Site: brandenburg
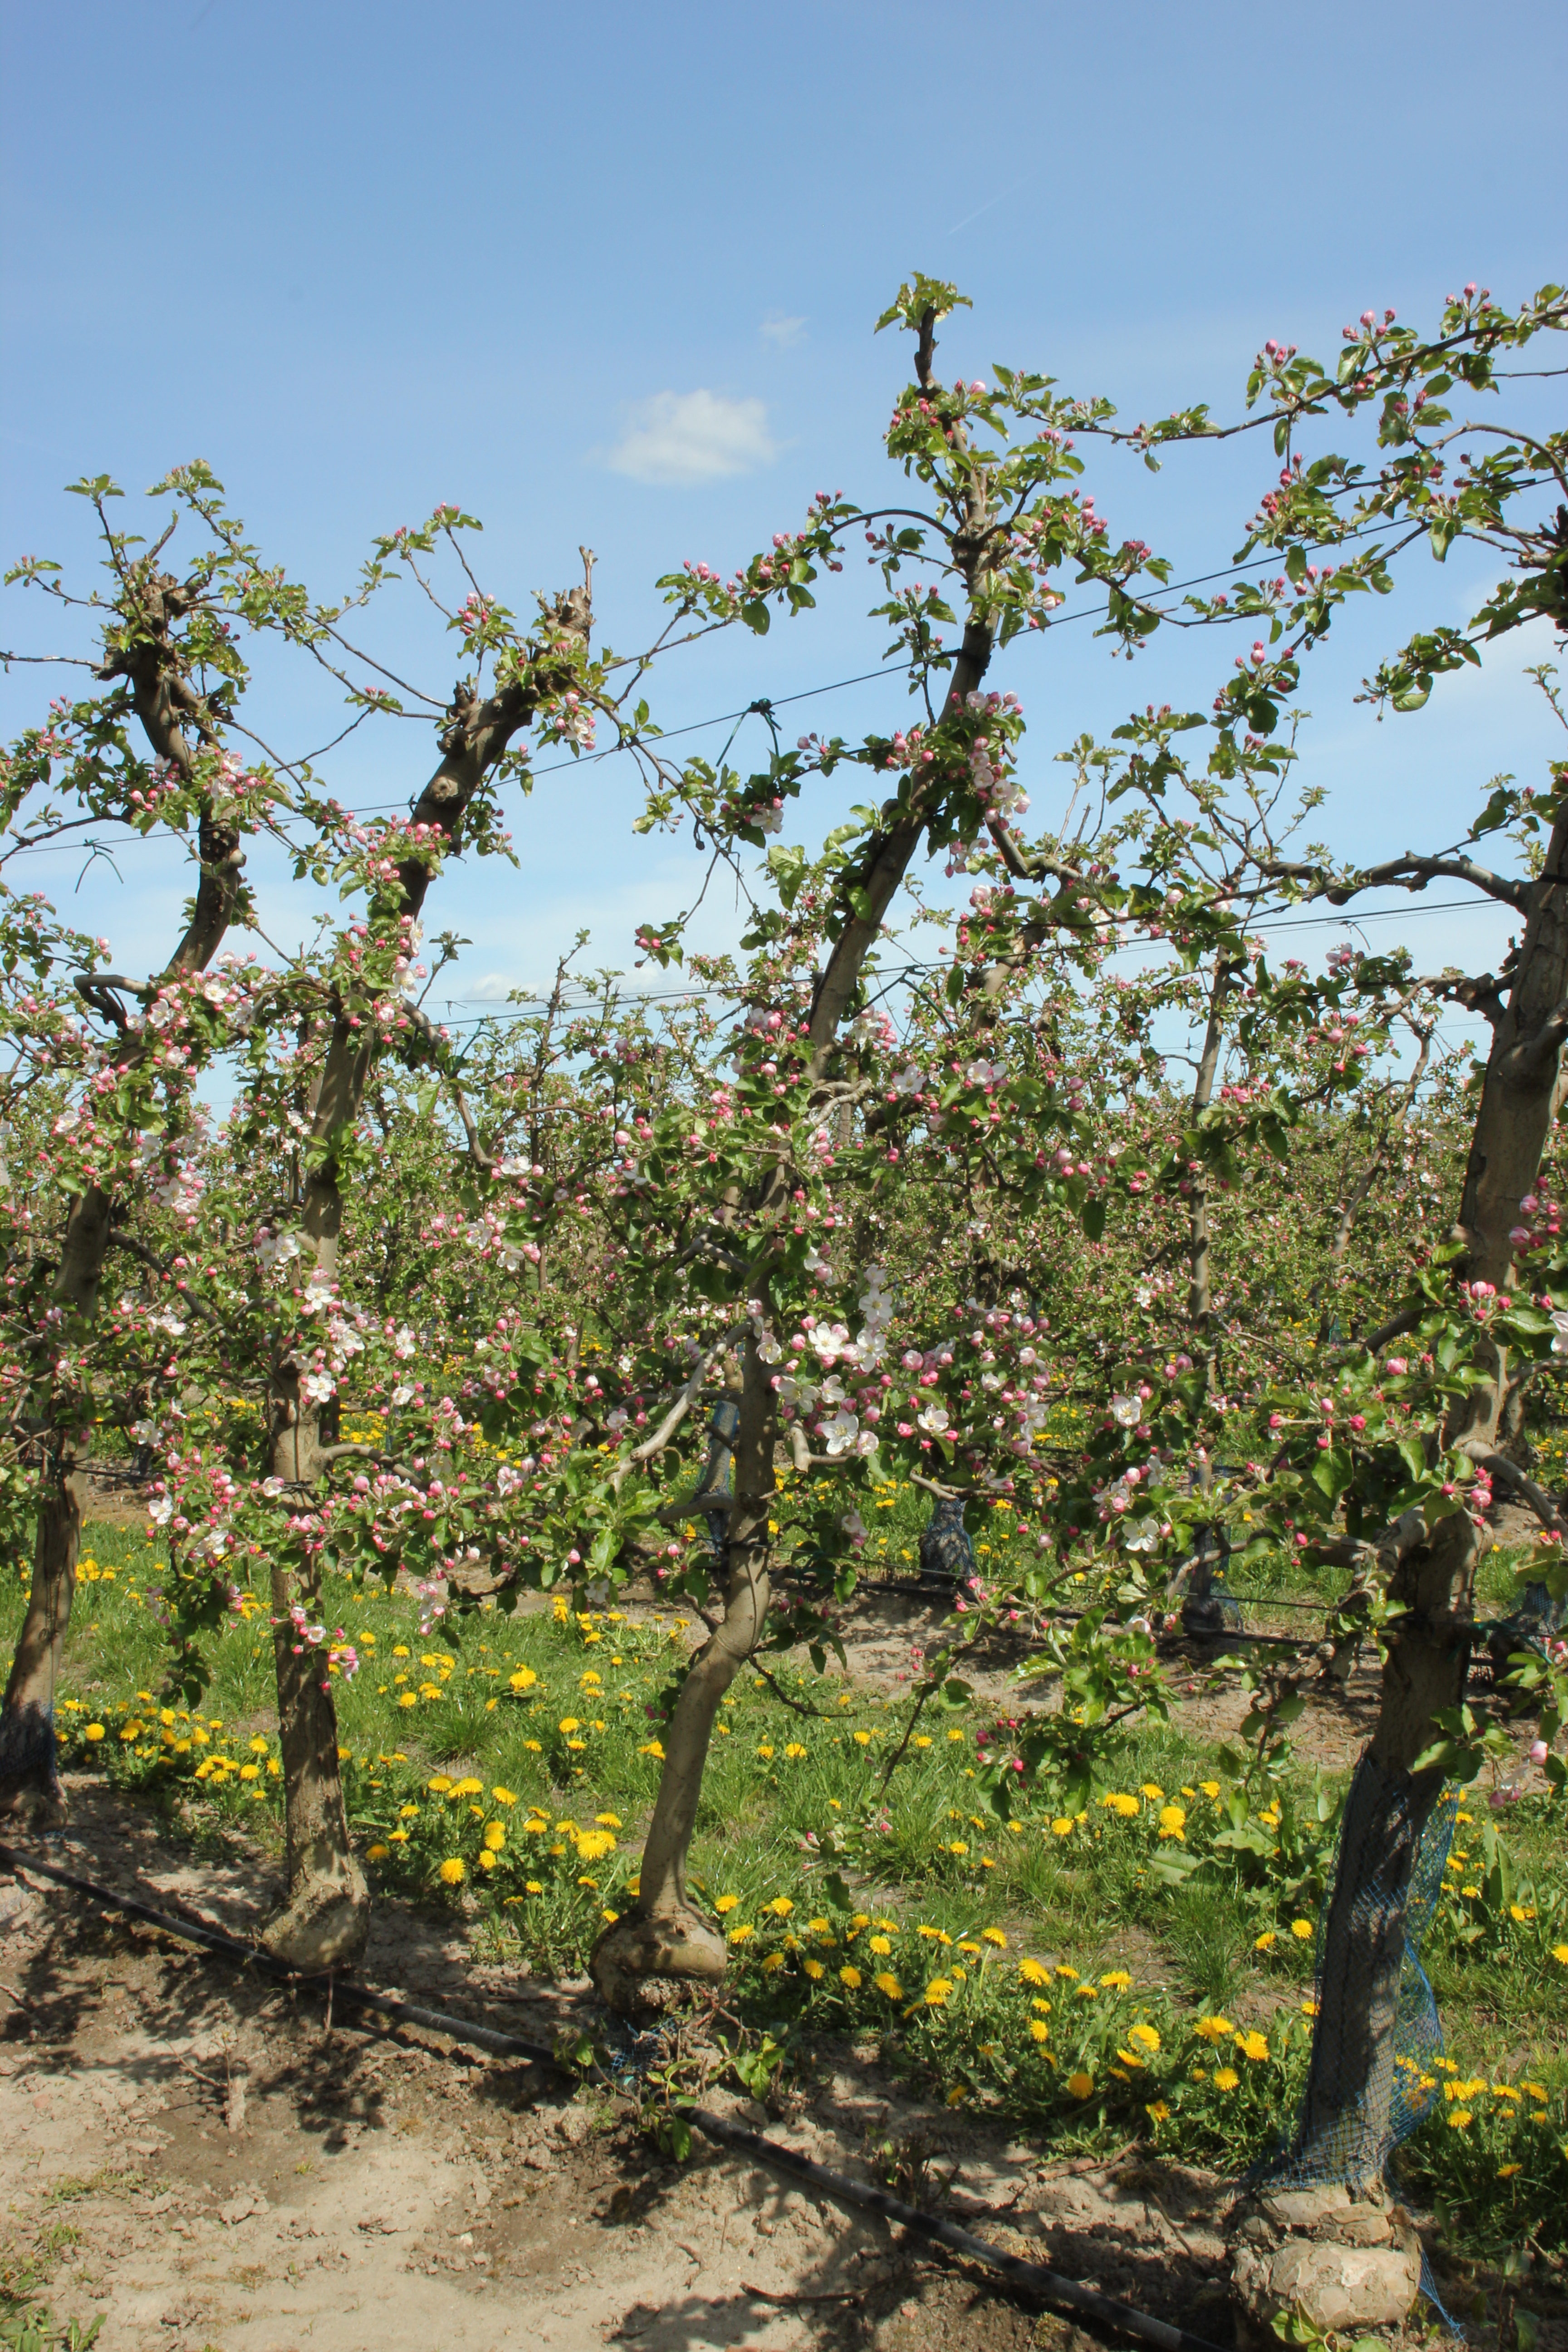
Growth stage (BBCH 57): Inflorescence emergence